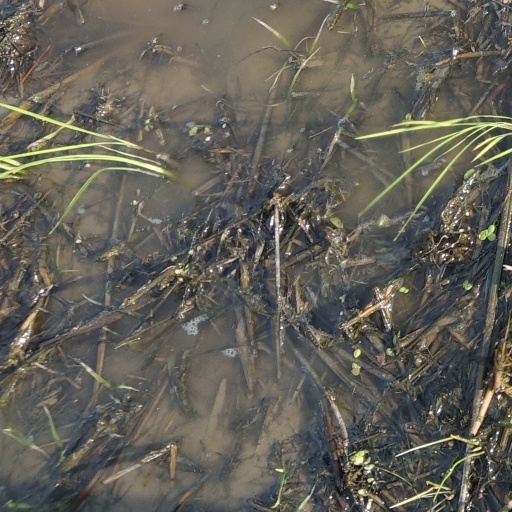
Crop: rice